Alan Collins (sculptor)

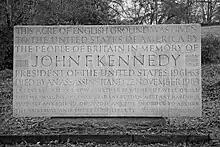
Inscription on Runnymede Memorial for Kennedy Memorial Trust

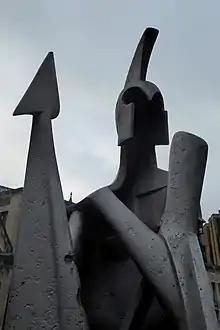
Sculpture of a soldier outside Southwark Cathedral.

After beginning his career in England, Collins,x moved to the United States in 1968 with his wife Jeanne and their daughter and son. They first lived in South Lancaster, Massachusetts. They moved to Michigan in 1971, where Collins taught at Andrews University (a Seventh-day Adventist university in Berrien Springs.) In 1978 Collins and his family moved to California where Collins taught for 11 years at La Sierra University (another Seventh-day Adventist university that was located in Riverside.)